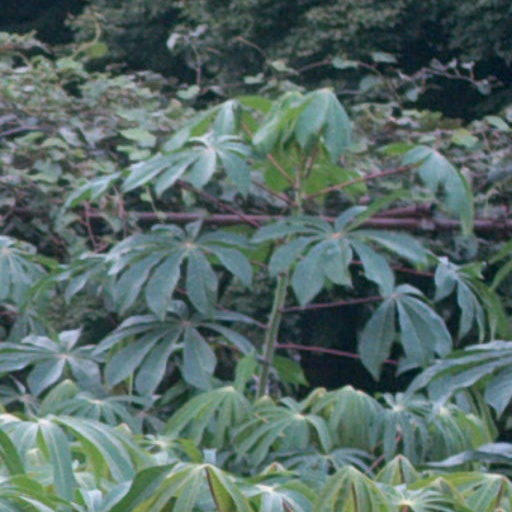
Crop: cassava